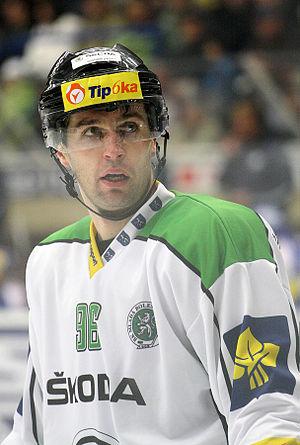
Jaroslav Balaštík est un joueur professionnel de hockey sur glace.